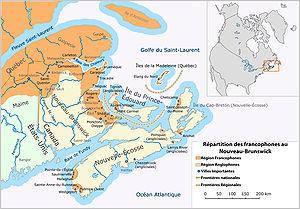
Répartition des francophones dans le Nouveau-Brunswick Français cadien: Répartition des francophones dans le Nouveau-Brunswick
Le français est diffusé dans de nombreux pays de par le monde, avec des statuts différents.
La francisation désigne l'extension de la langue française par son adoption en tant que langue maternelle ou non, adoption pouvant être subie ou voulue par les populations concernées. Le mot peut aussi désigner la modification d'un nom propre, par exemple Schlettstàdt en Sélestat, Van de Walle en De Gaulle ou Winchester en Bicêtre.